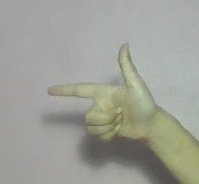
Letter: yaa